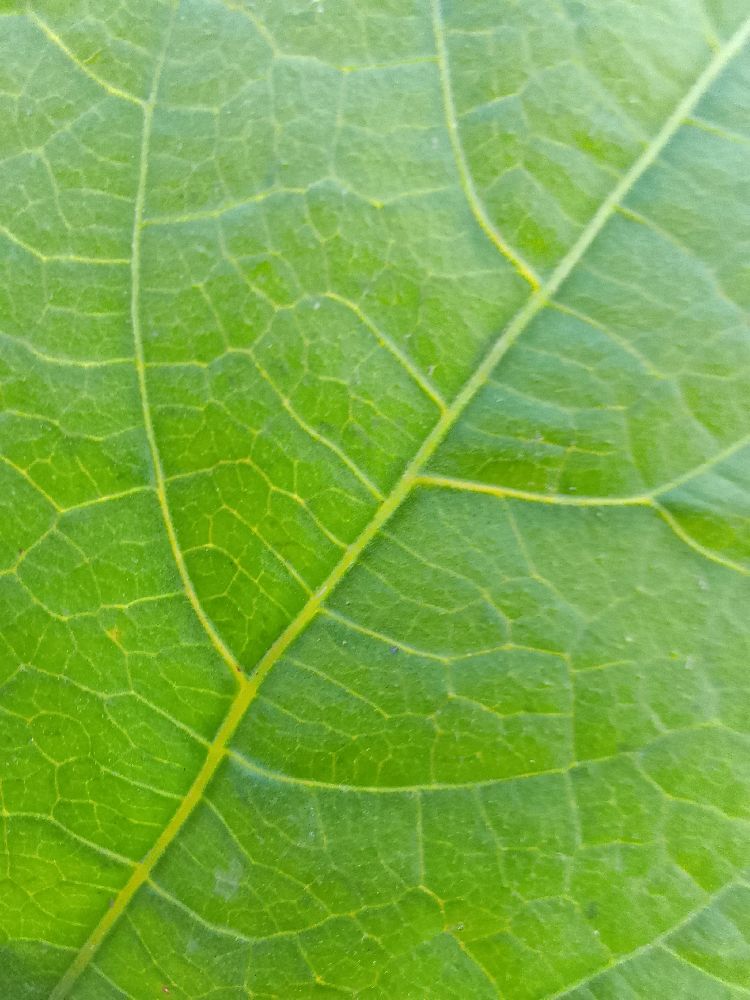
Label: healthy